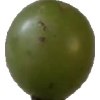
Label: grape